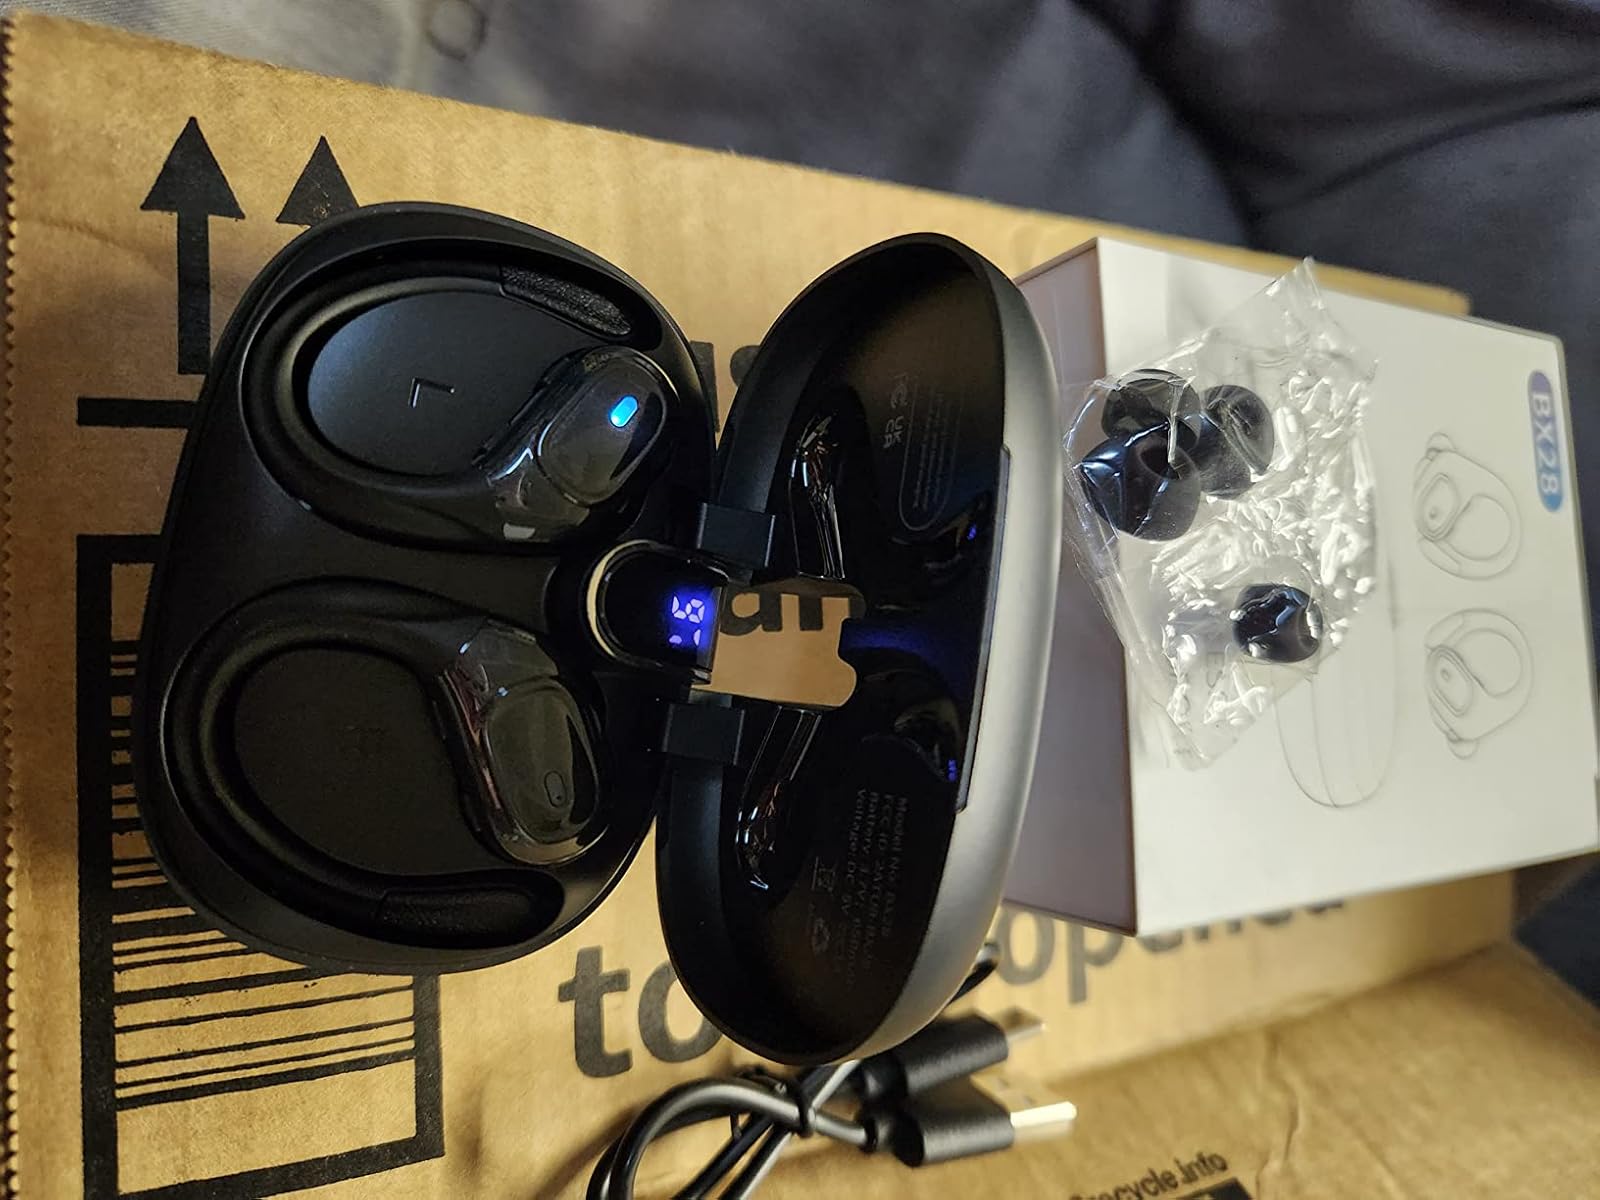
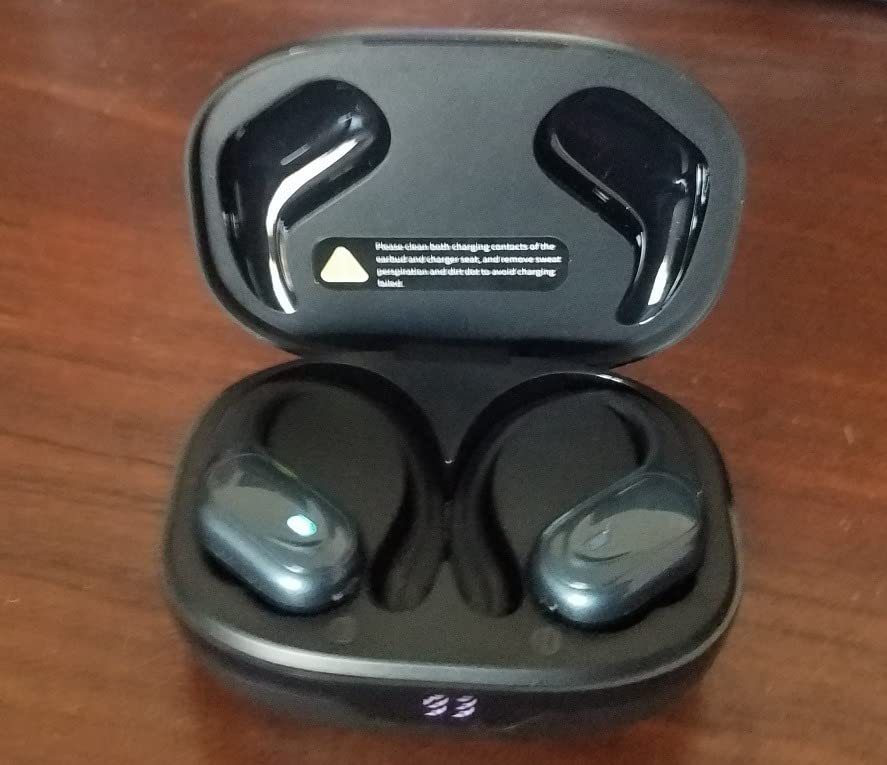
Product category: earbuds
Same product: no